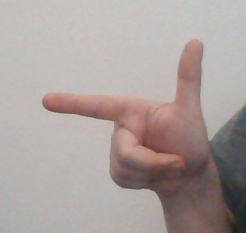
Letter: yaa